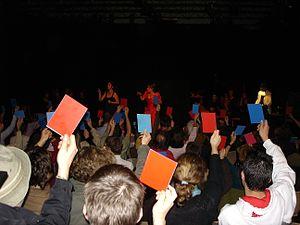
Marionnettissimo est un festival de marionnettes, créé par l'association Et Qui Libre / Marionnettissimo, dont l’objectif est le développement de la « culture marionnettique », tant auprès du public que des artistes et acteurs culturels.